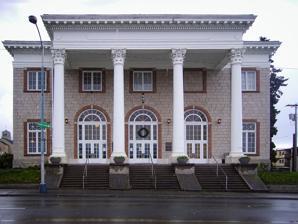
Building: Masonic Temple (Port Angeles, Washington)
Country: United States of America
Year built: 1921
United States historic place Masonic Temple U.S. National Register of Historic Places Location 622 South Lincoln Street, Port Angeles, Washington Coordinates 48°06′49″N 123°26′12″W / 48.11348°N 123.43662°W / 48.11348; -123.43662 Area less than one acre Built 1921 Architect Earl A. Roberts Architectural style Classical Revival NRHP reference No. 89000400 Added to NRHP May 11, 1989 The Masonic Temple at 622 South Lincoln Street in Port Angeles, Washington is a historic masonic temple that was constructed in 1921 in Classical Revival style. Throughout the  early 20th century, temple members included some of  the  city's most prominent citizens. The building also served as  the  primary facility in Port Angeles for large social and civic  gatherings. It is still in use today as a Masonic Lodge and also hosts many other events. It was added to the National Register of Historic Places in 1989. References